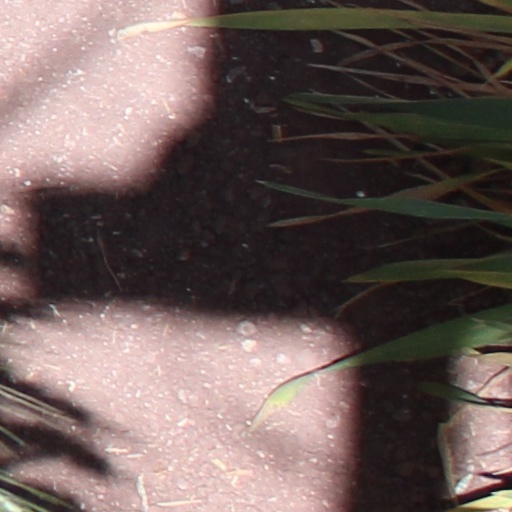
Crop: wheat